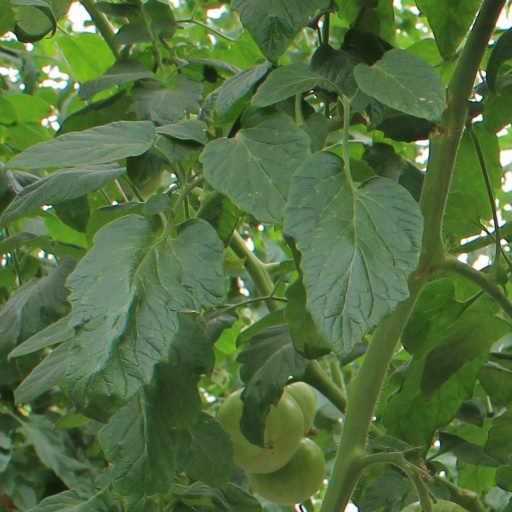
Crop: tomato